Yeomanry Cavalry

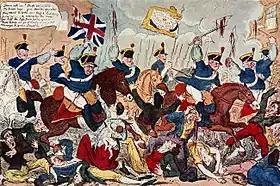
"The Massacre of Peterloo" by caricaturist George Cruikshank

In 1889, an MP described the yeomanry as "a survival from the days when tenants followed their landlords to the field". There is evidence that some of the rank and file were required to serve as a condition of their tenancy, in one case as late as 1893. On the whole, however, landlords did not have the ability, or at least the will, to coerce a tenantry which served, or indeed refused to serve, of its own free will. If the county elite commanded any influence in this matter, it was generally, in the class-driven society of 19th-century Britain, on terms of deference rather than subservience.